Alexander Lynggaard

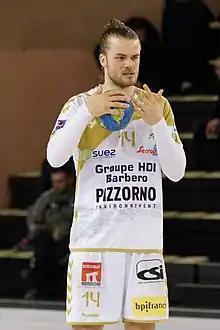
March 23, 2016

Alexander Lynggaard (born 27 March 1990) is a Danish handball player. He plays for Bjerringbro-Silkeborg Håndbold and the Danish national team.